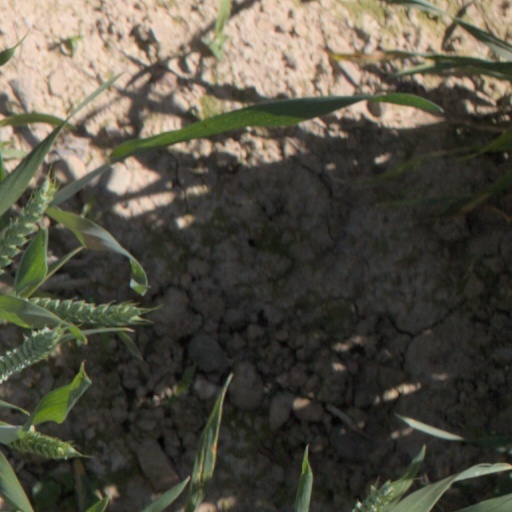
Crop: wheat